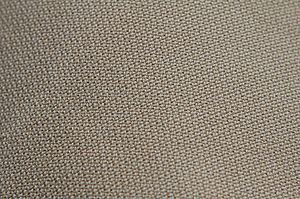
Moleskin
German moleskin under magnification
Moleskin er en kraftig type bomuldstekstil, der er vævet og klippet til at skabe en kort, blød overflade på den ene side. I tekstur og udseende ligner moleskin vaskeskind, men den er mindre plysch end velour. Ordet bruges også om beklædning, der er fremstillet af denne type tekstil, samt for klæbende stykker af stof af moleskin, der bruges for at modvirke vabler. Beklædning af moleskin er kendt for at være blød og slidstærk. Visse varianter af moleskin er vævet så tæt, at de er vindtætte.